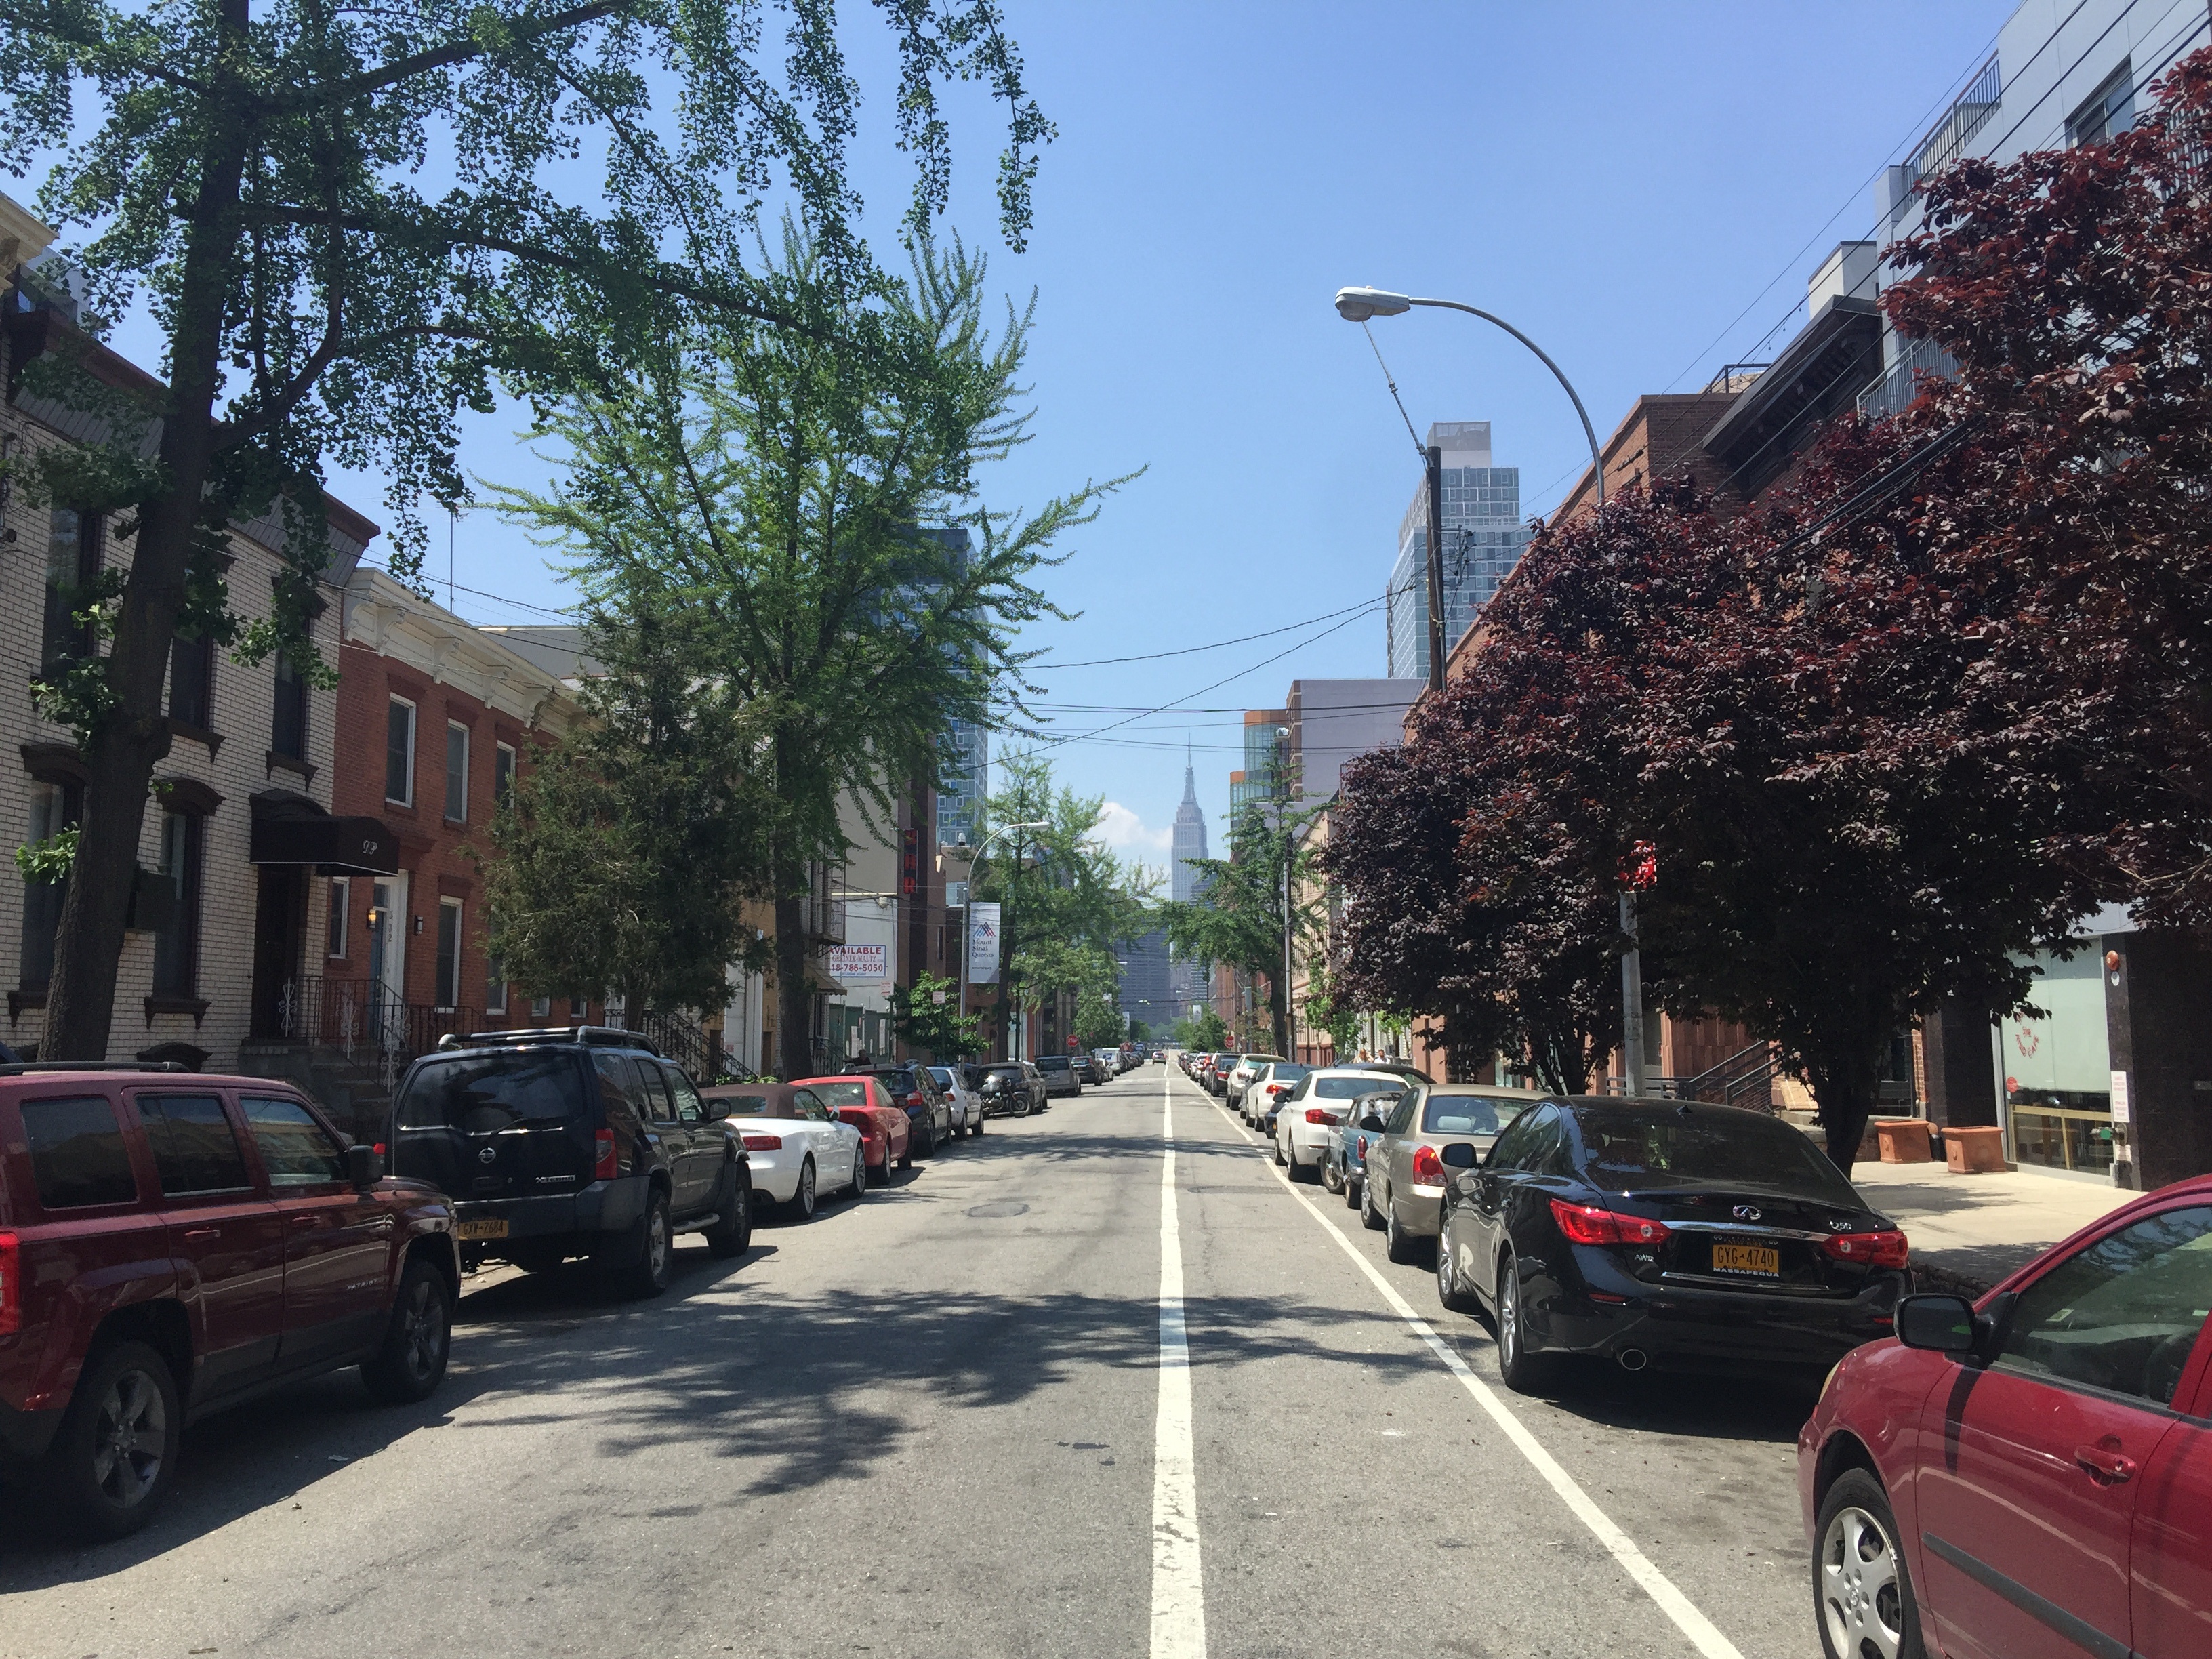
tree, pedestrian, road, street, town, city, downtown, suburb, lane, infrastructure, neighbourhood, urban area, residential area, human settlement